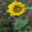
Label: sunflower